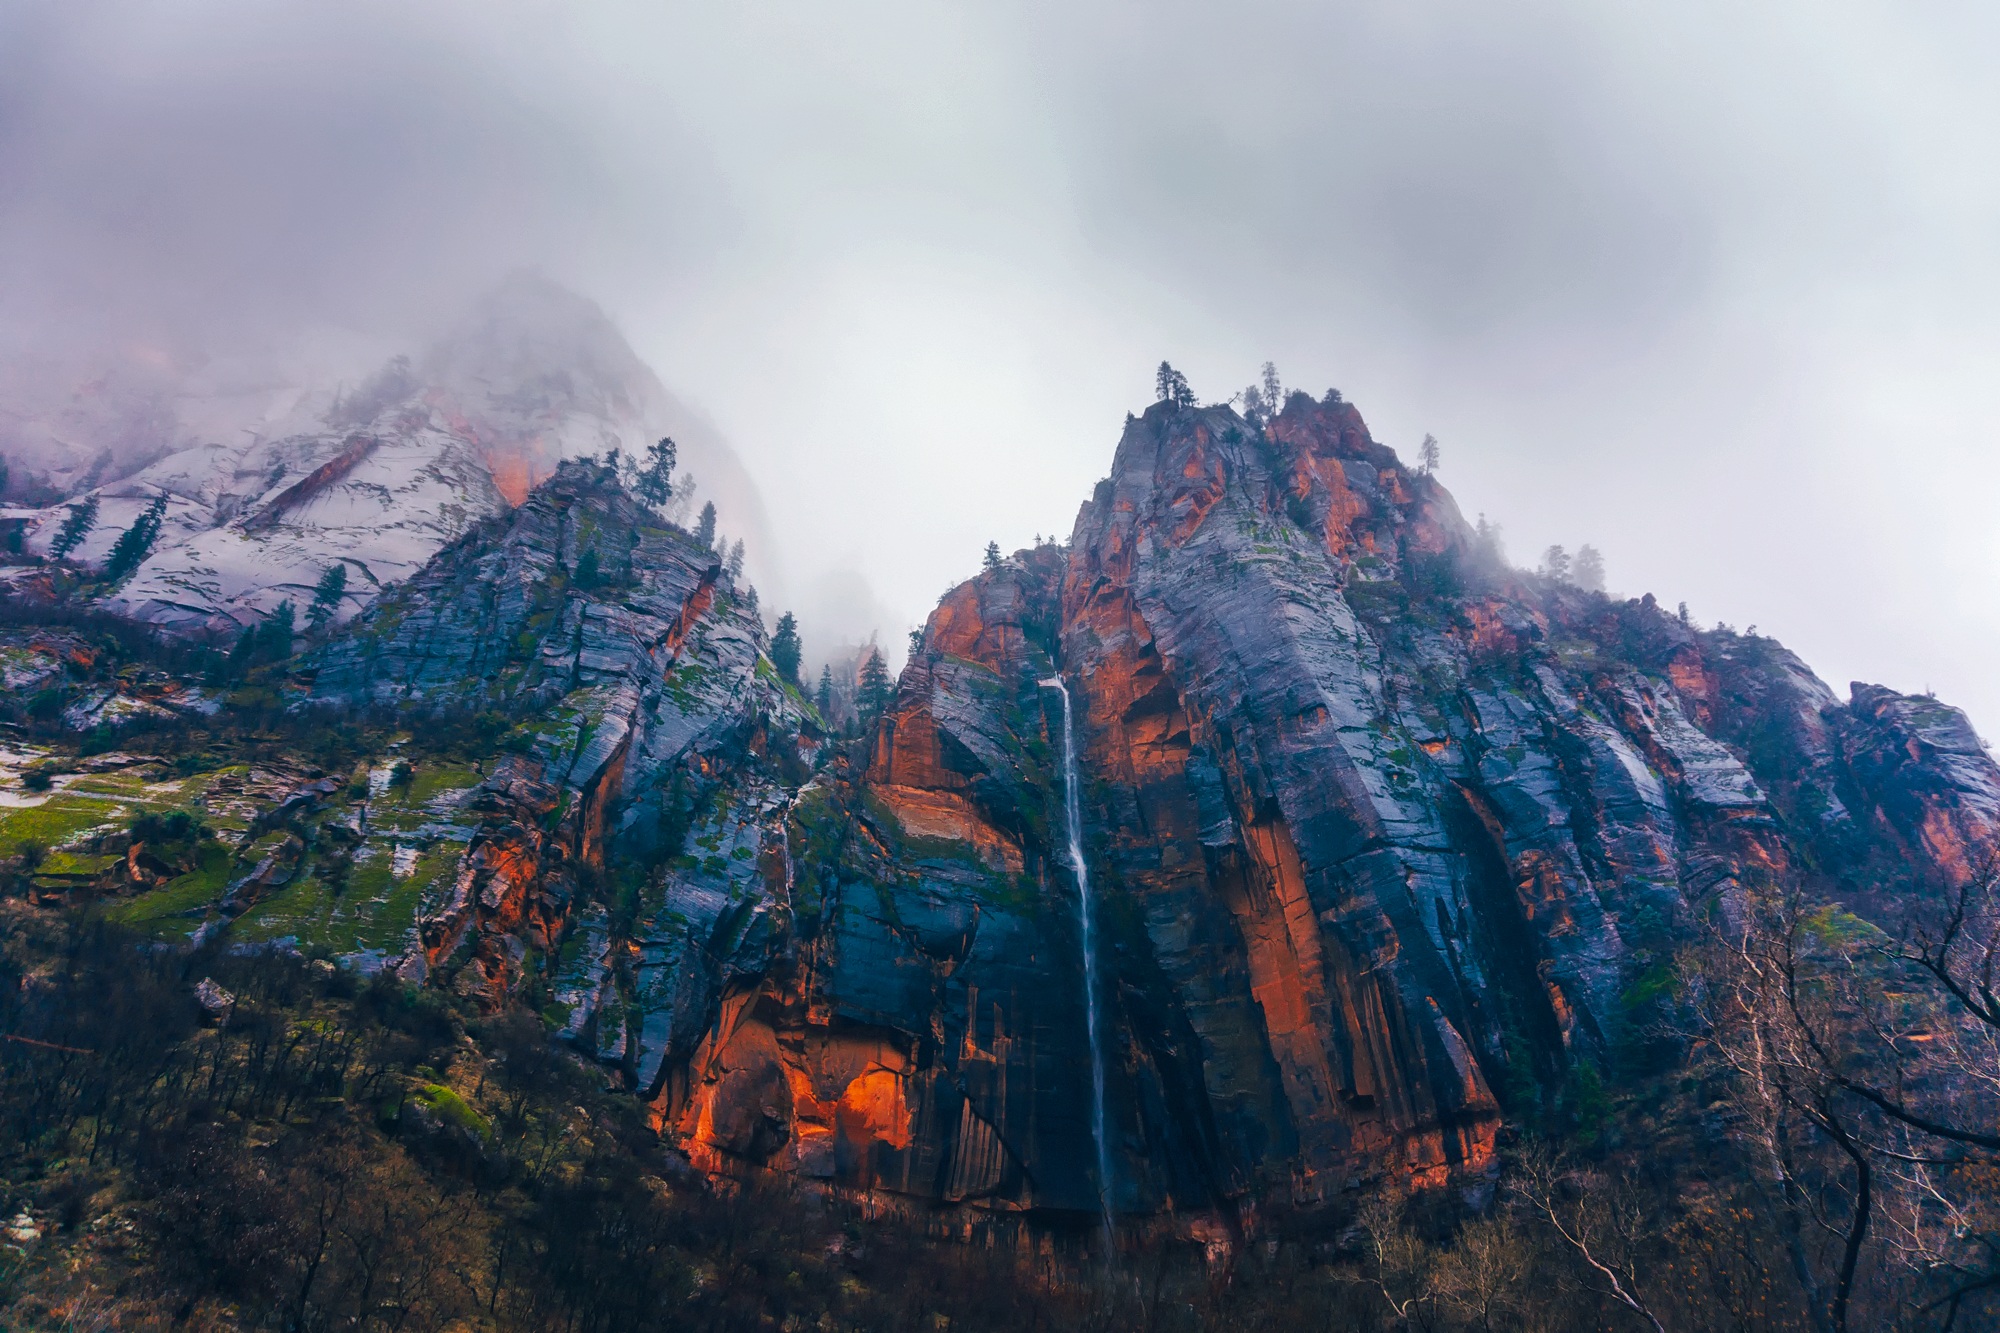
landscape, tree, water, nature, waterfall, wilderness, mountain, snow, cloud, sky, fog, sunrise, morning, desert, dawn, mountain range, country, cliff, autumn, rocky, tourism, national park, season, ridge, summit, outdoors, hdr, clouds, mountainside, mountains, alps, utah, southwest, zion national park, landform, geographical feature, atmospheric phenomenon, mountainous landforms